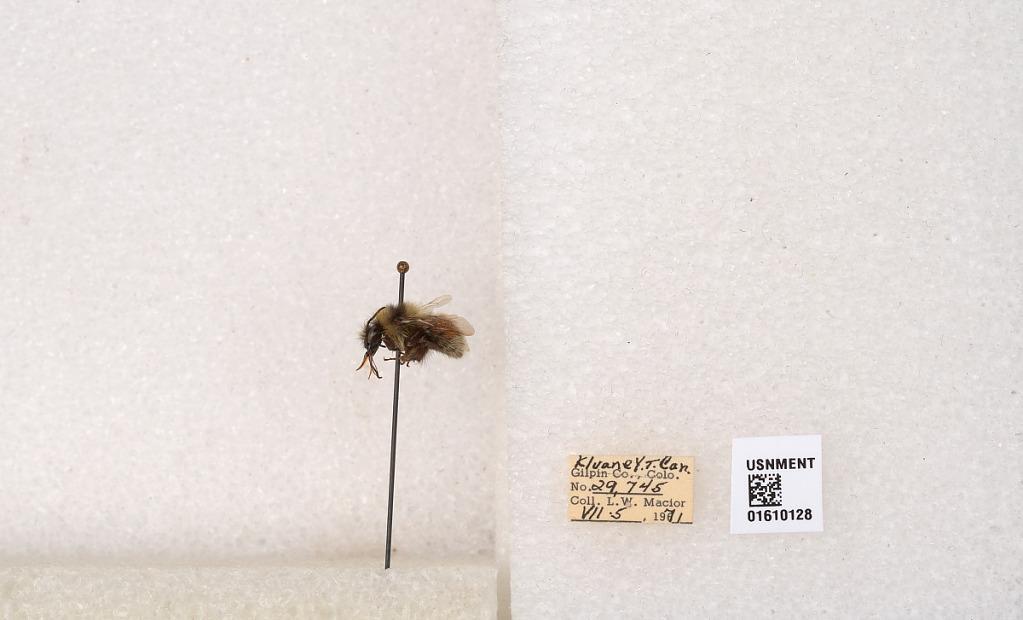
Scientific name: Bombus (Pyrobombus) sylvicola Kirby
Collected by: L. Macior
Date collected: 1971-7-5
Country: Canada
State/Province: Yukon Territory
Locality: Kluane National Park and Reserve
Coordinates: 60.7493, -139.504